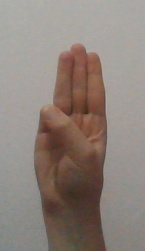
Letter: thaa